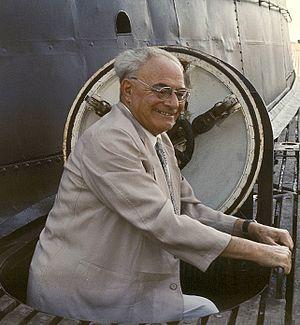
Vittorio Giovanni Rossi, né le 8 janvier 1898 à Santa Margherita Ligure et mort le 4 janvier 1978 à Rome, est un romancier et journaliste italien, lauréat du prix Viareggio.